Leonardo Torres Quevedo

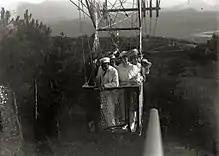
Cable car in Mount Ulia (1916), opened in 1907.

Torres' experimentation in the field of cableways and cable cars began very early during his residence in the town of his birth, Molledo. There, in 1885, he constructed the first cableway to span a depression of some . The cableway was about across and transported a single person who was sitting in a chair hanging from a cable and had another traction cable. The engine used to move the human load was a pair of cows. Later, in 1887, he would build a cableway over the Río León in , much bigger and motorized, but which was intended only for transporting materials.